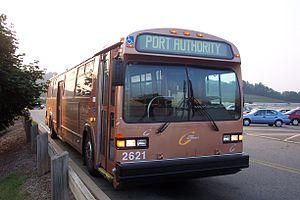
Le Classic était un autobus urbain développé par General Motors. Bien que le modèle vise à l'origine uniquement le marché canadien et constitue une solution de rechange à l'impopulaire Rapid Transit Series, le Classic, produit de 1982 à 1997, rencontre un succès considérable tant au Canada qu'aux États-Unis. Ses lignes plus conservatrices suscitent moins de controverse que celles futuristes du RTS.